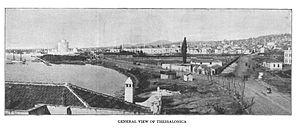
Thessalonique ou parfois Salonique est la deuxième ville de Grèce, chef-lieu du nome du même nom, située au fond du golfe Thermaïque et de la périphérie de Macédoine centrale.